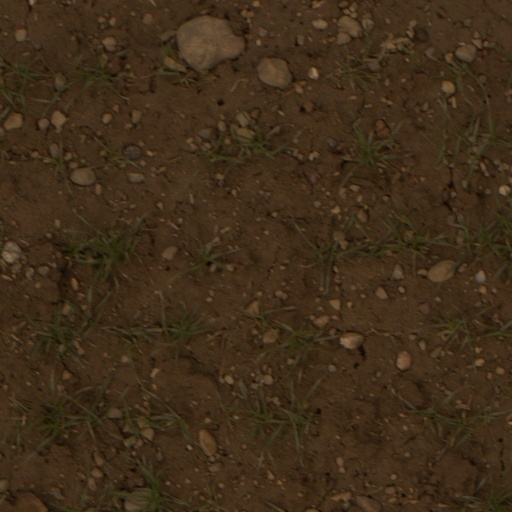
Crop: wheat